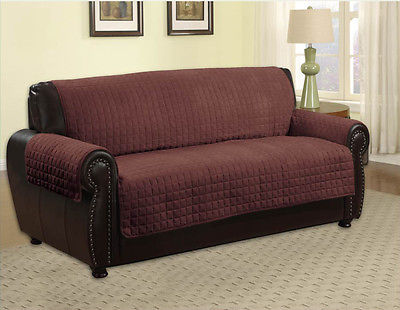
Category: sofa